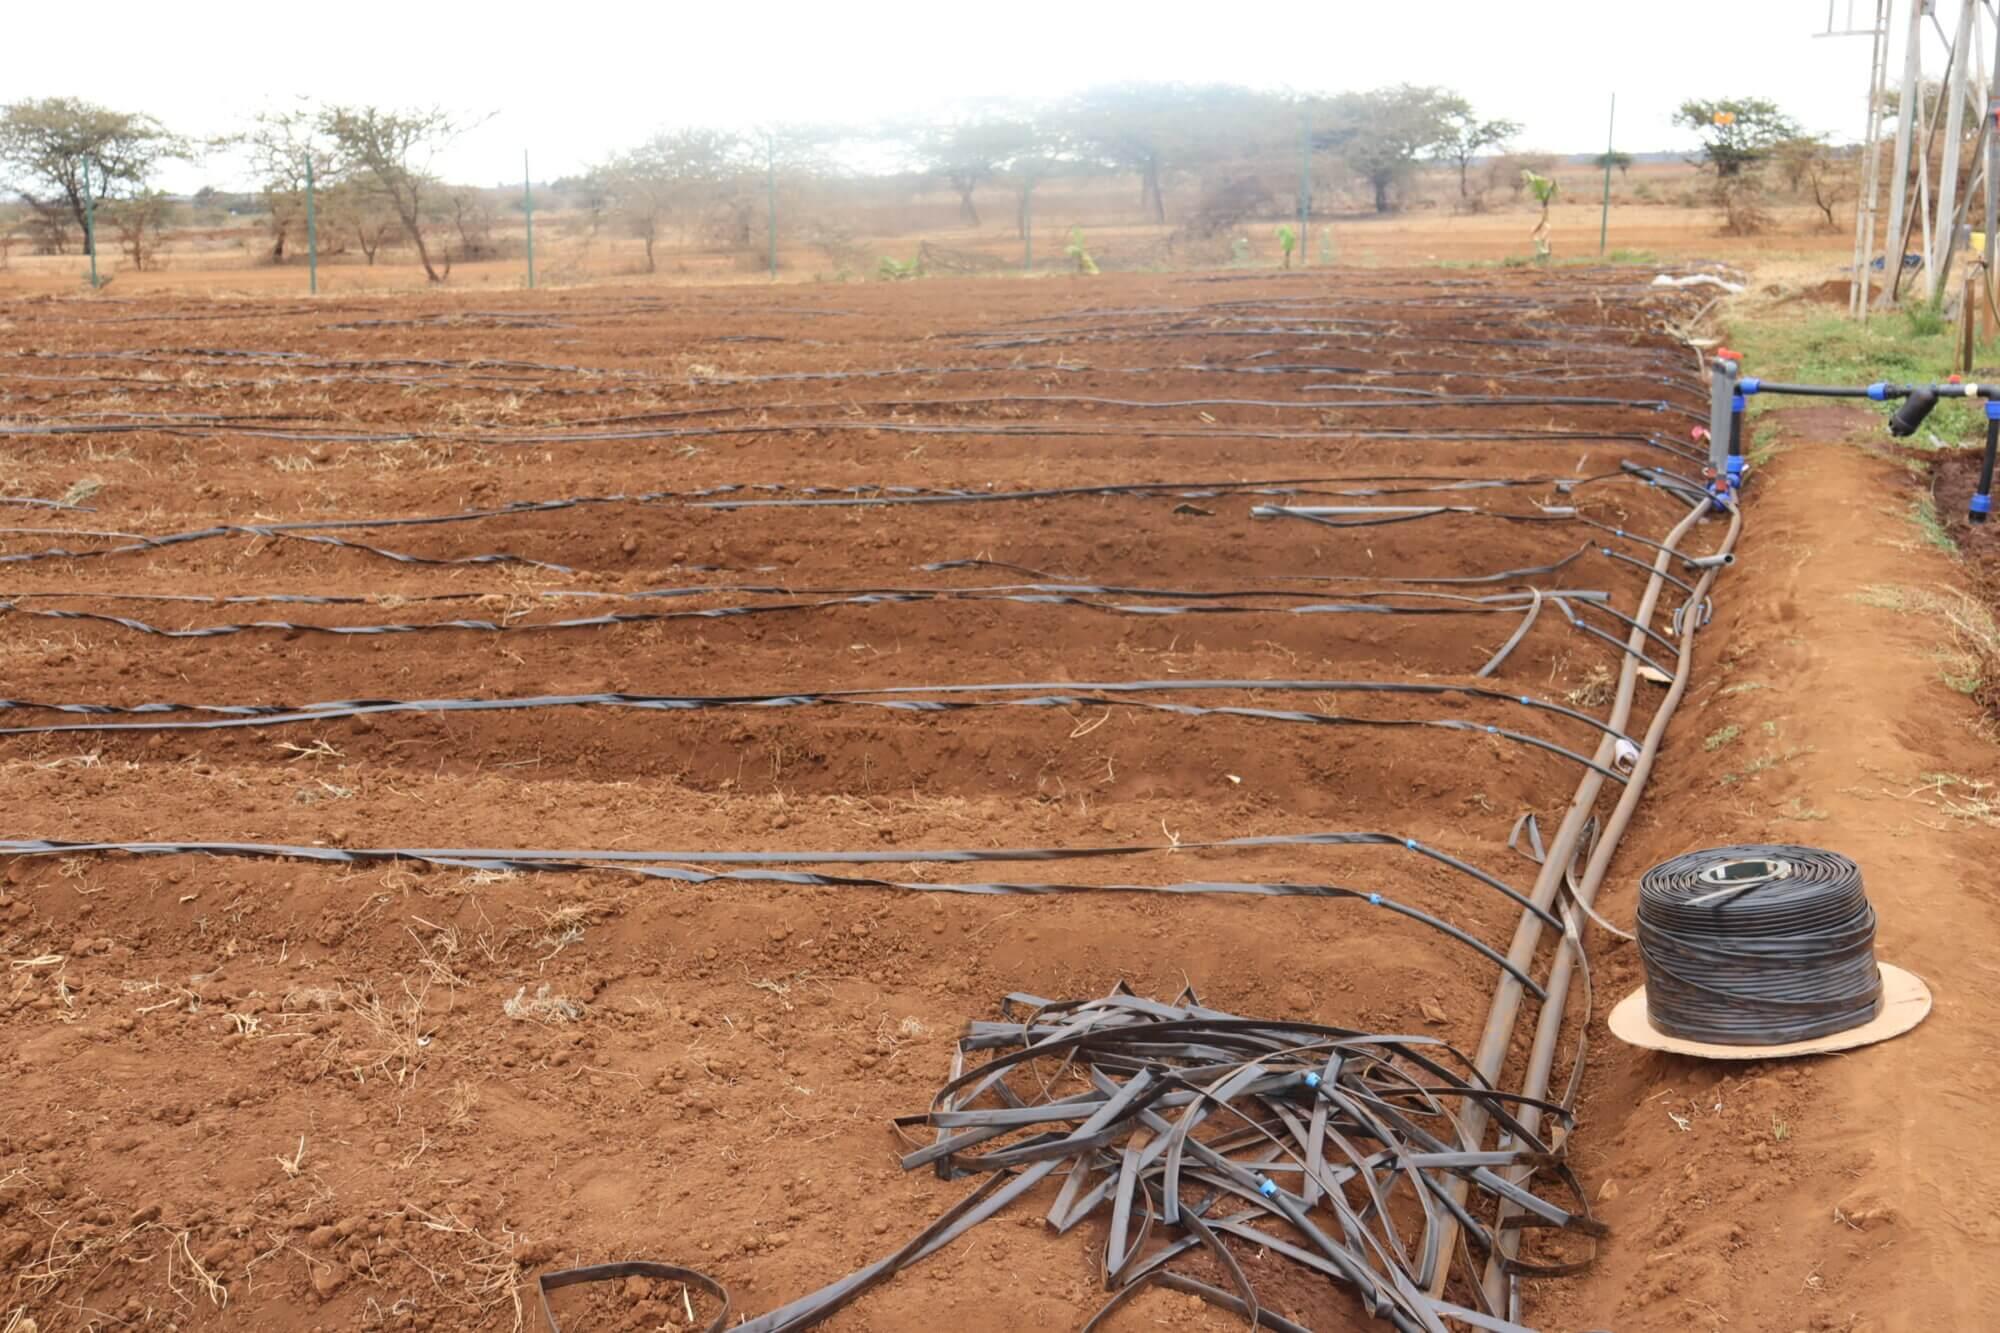
Shamba ambalo bado liko kavu halijapandwa mimea yoyote. Wanaendelea kuyatandaza mabomba ya kunyunyizia mbinu ya nyunyiziaji ikiwa ni ya matone matone. Kuna mabomba makubwa yaliyoko kwenye upeo wa shamba na mabomba mengine madogo ya kisafirisha maji kwenye shamba ndani.